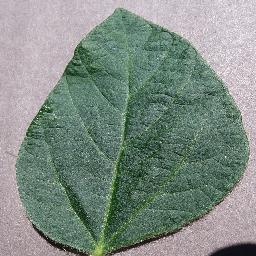
Label: Soybean___healthy